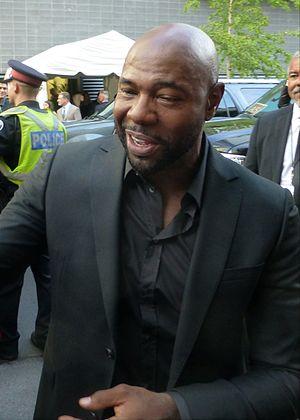
Les Sept Mercenaires est un film américain réalisé par Antoine Fuqua, sorti en 2016. Il s'agit d'un remake du film du même nom sorti en 1960 et réalisé par John Sturges, lui-même inspiré du film Les Sept Samouraïs d'Akira Kurosawa.